Hegy R.C.H.I. El Chuparosa

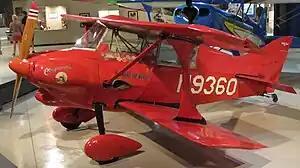
Hegy R.C.H.I. El Chuparosa on display

The Hegy "El Chuparosa" is a homebuilt, enclosed-cockpit biplane that was designed in the early 1950s.